Hoverbike

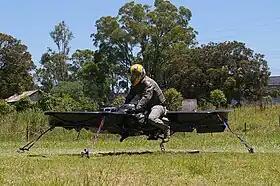
The Malloy Hoverbike, an early hoverbike, undergoing tethered hover testing in 2010

A hoverbike (or hovercycle) is a vehicle that can hover, resembling a flying motorbike, having at least two propulsive portions—one in front of and one behind the driver. It is often used as a staple vehicle in science fiction and near future settings, but since the early 2010s, some attempts have been made at developing a functional, practical hoverbike.